Matica crnogorska

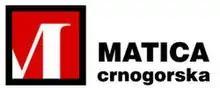

Matica crnogorska is a Montenegrin cultural institution. It was founded in 1993 as a non-governmental organization which promotes Montenegrin national and cultural identity and the Montenegrin language. In 2008, the Parliament of Montenegro adopted the Law on Matica crnogorska, which gave it the status of an independent cultural institution.